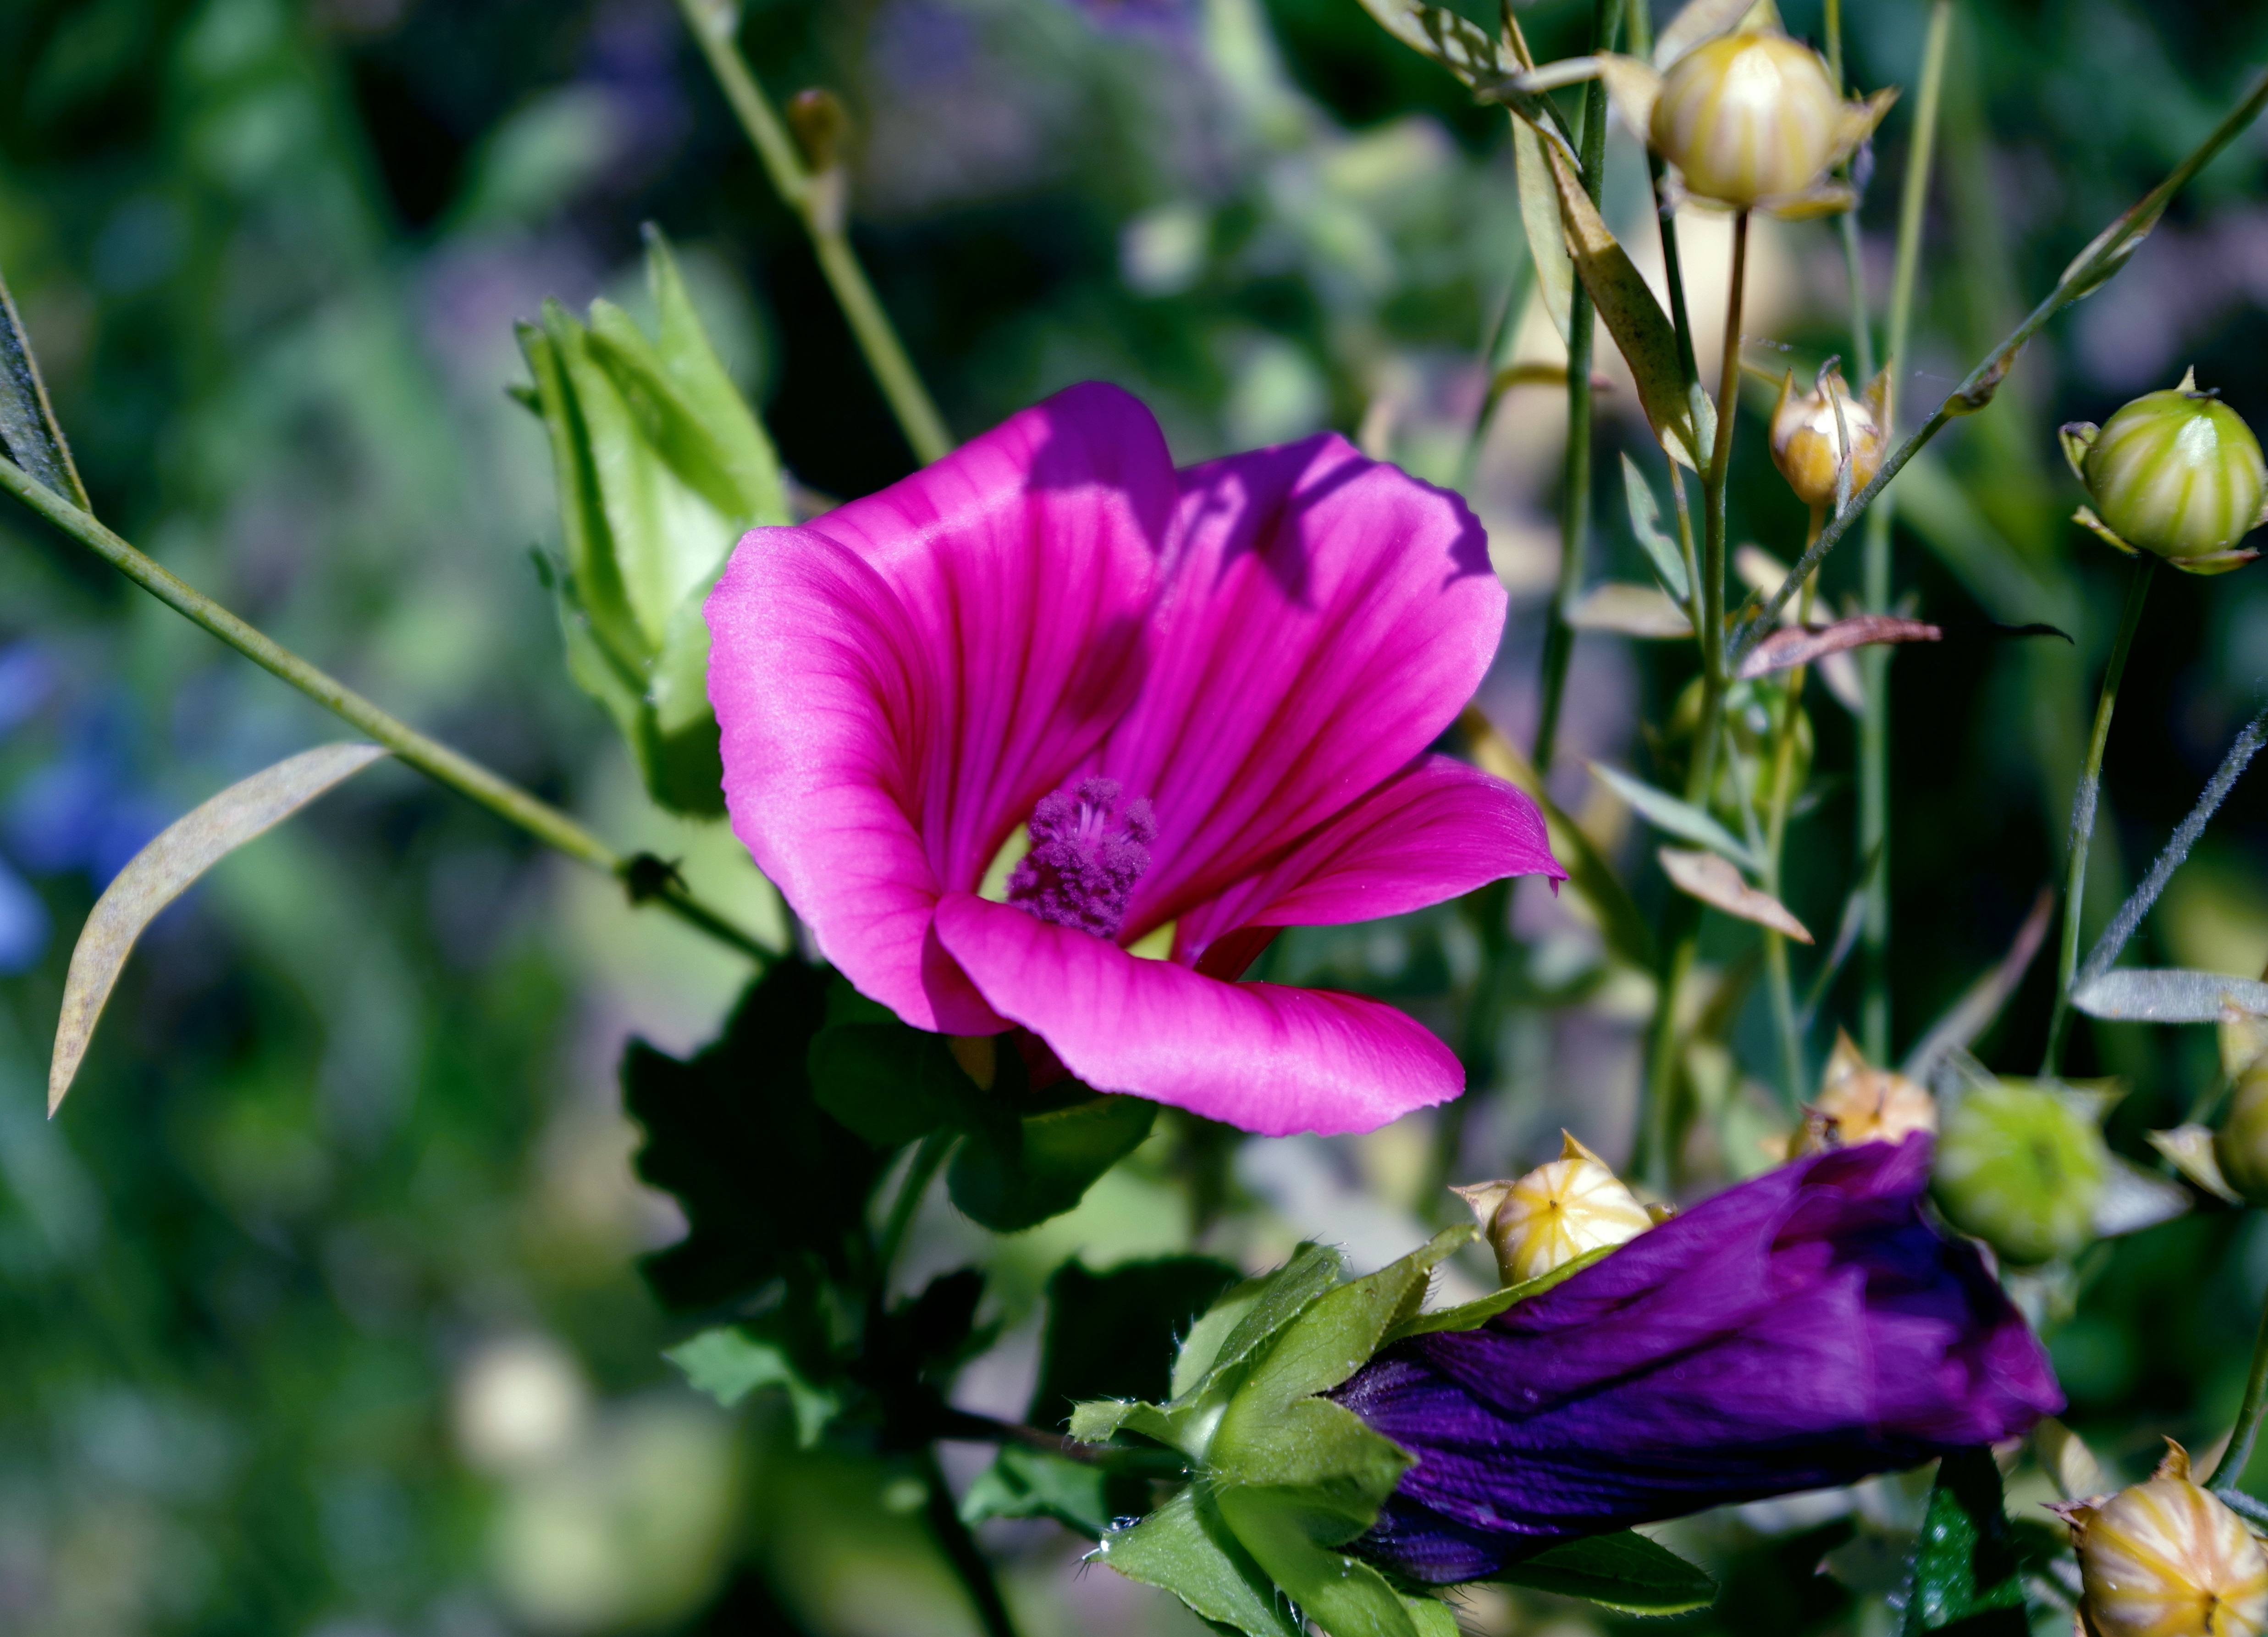
nature, blossom, plant, flower, petal, botany, flora, wildflower, flowers, purple flowers, evening primrose, macro photography, summer flowers, flowering plant, land plant